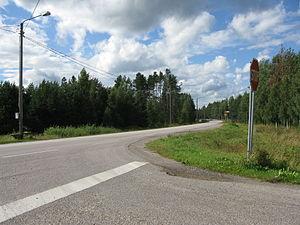
Les Routes principales sont des routes qui, avec les routes nationales et les routes régionales, forment le réseau routier finlandais et permettent les déplacements en province.